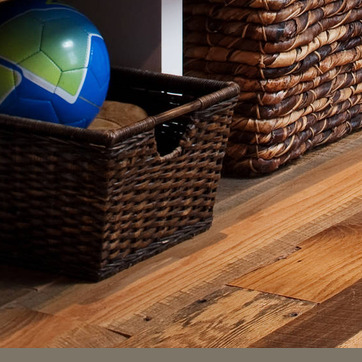
Material: other